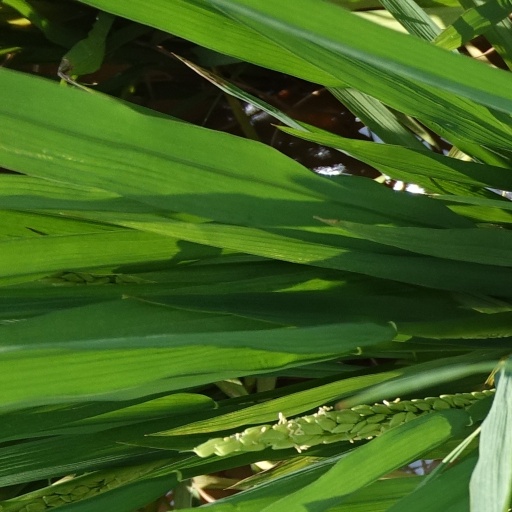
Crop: rice